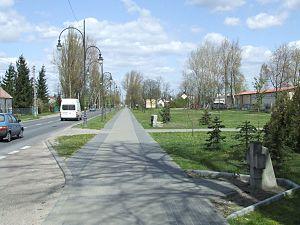
Route de Radzymin, lieu de la bataille de 1920 Polski: Droga Golgoty Narodu Polskiego, szosa radzymińska, Radzymin